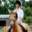
Label: horse